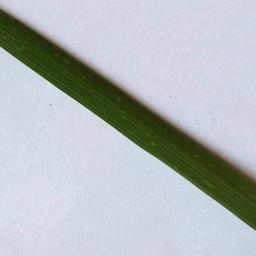
Label: Rice___Healthy